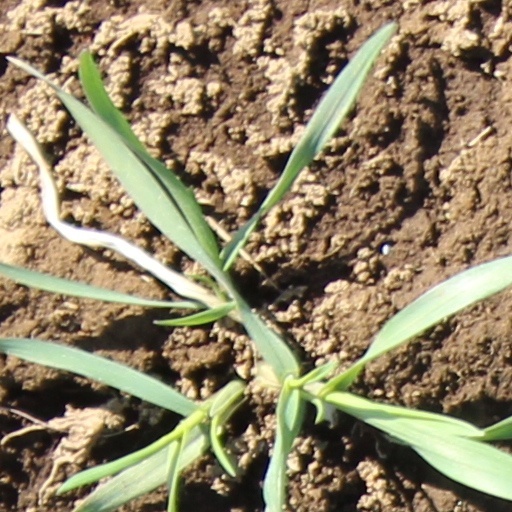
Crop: wheat